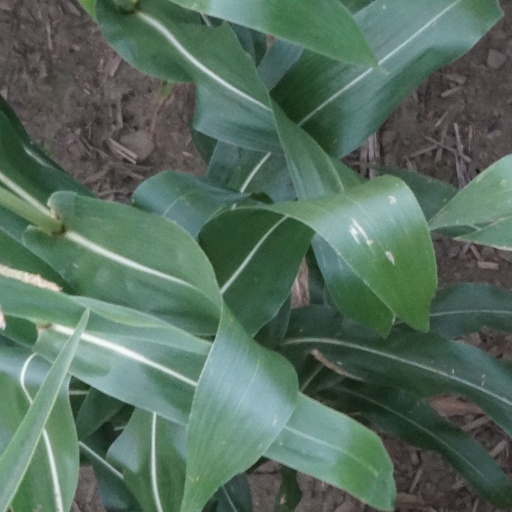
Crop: maize; corn